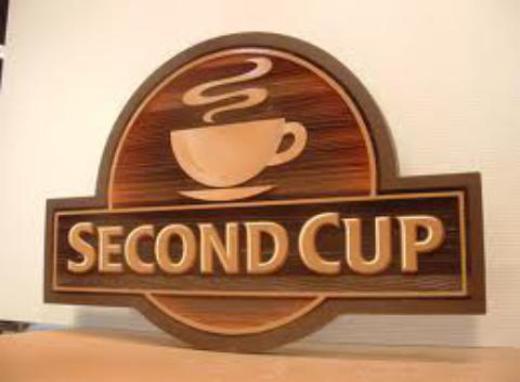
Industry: Food